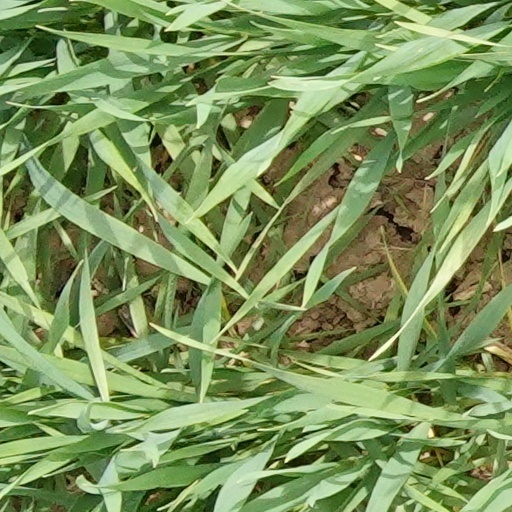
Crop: wheat